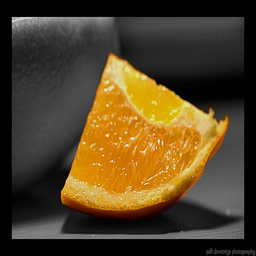
Label: Orange